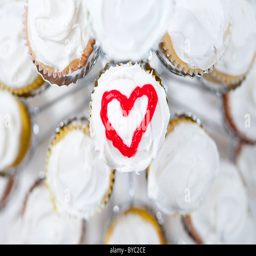
cupcakes in holder with a red heart drawn on top of white frosting